T. V. Ramakrishna Ayyar

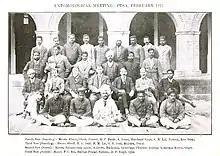
T.V. Ramakrishna Ayyar (seated leftmost) with other entomologists at the 1917 meeting

Ayyar was a founder of the Entomological Society of India and a Fellow of the Royal Entomological Society and the Zoological Society, London. "Phyllochoreia ramakrishnai" was named after him. He was editor of the "Madras Agricultural Journal" for a few years. In 1934, he was conferred the title of Rao Sahib. In 1940 he published the "Handbook of Economic Entomology for South India" running to 528 pages and expanded on the earlier 1914 work of T.B. Fletcher.